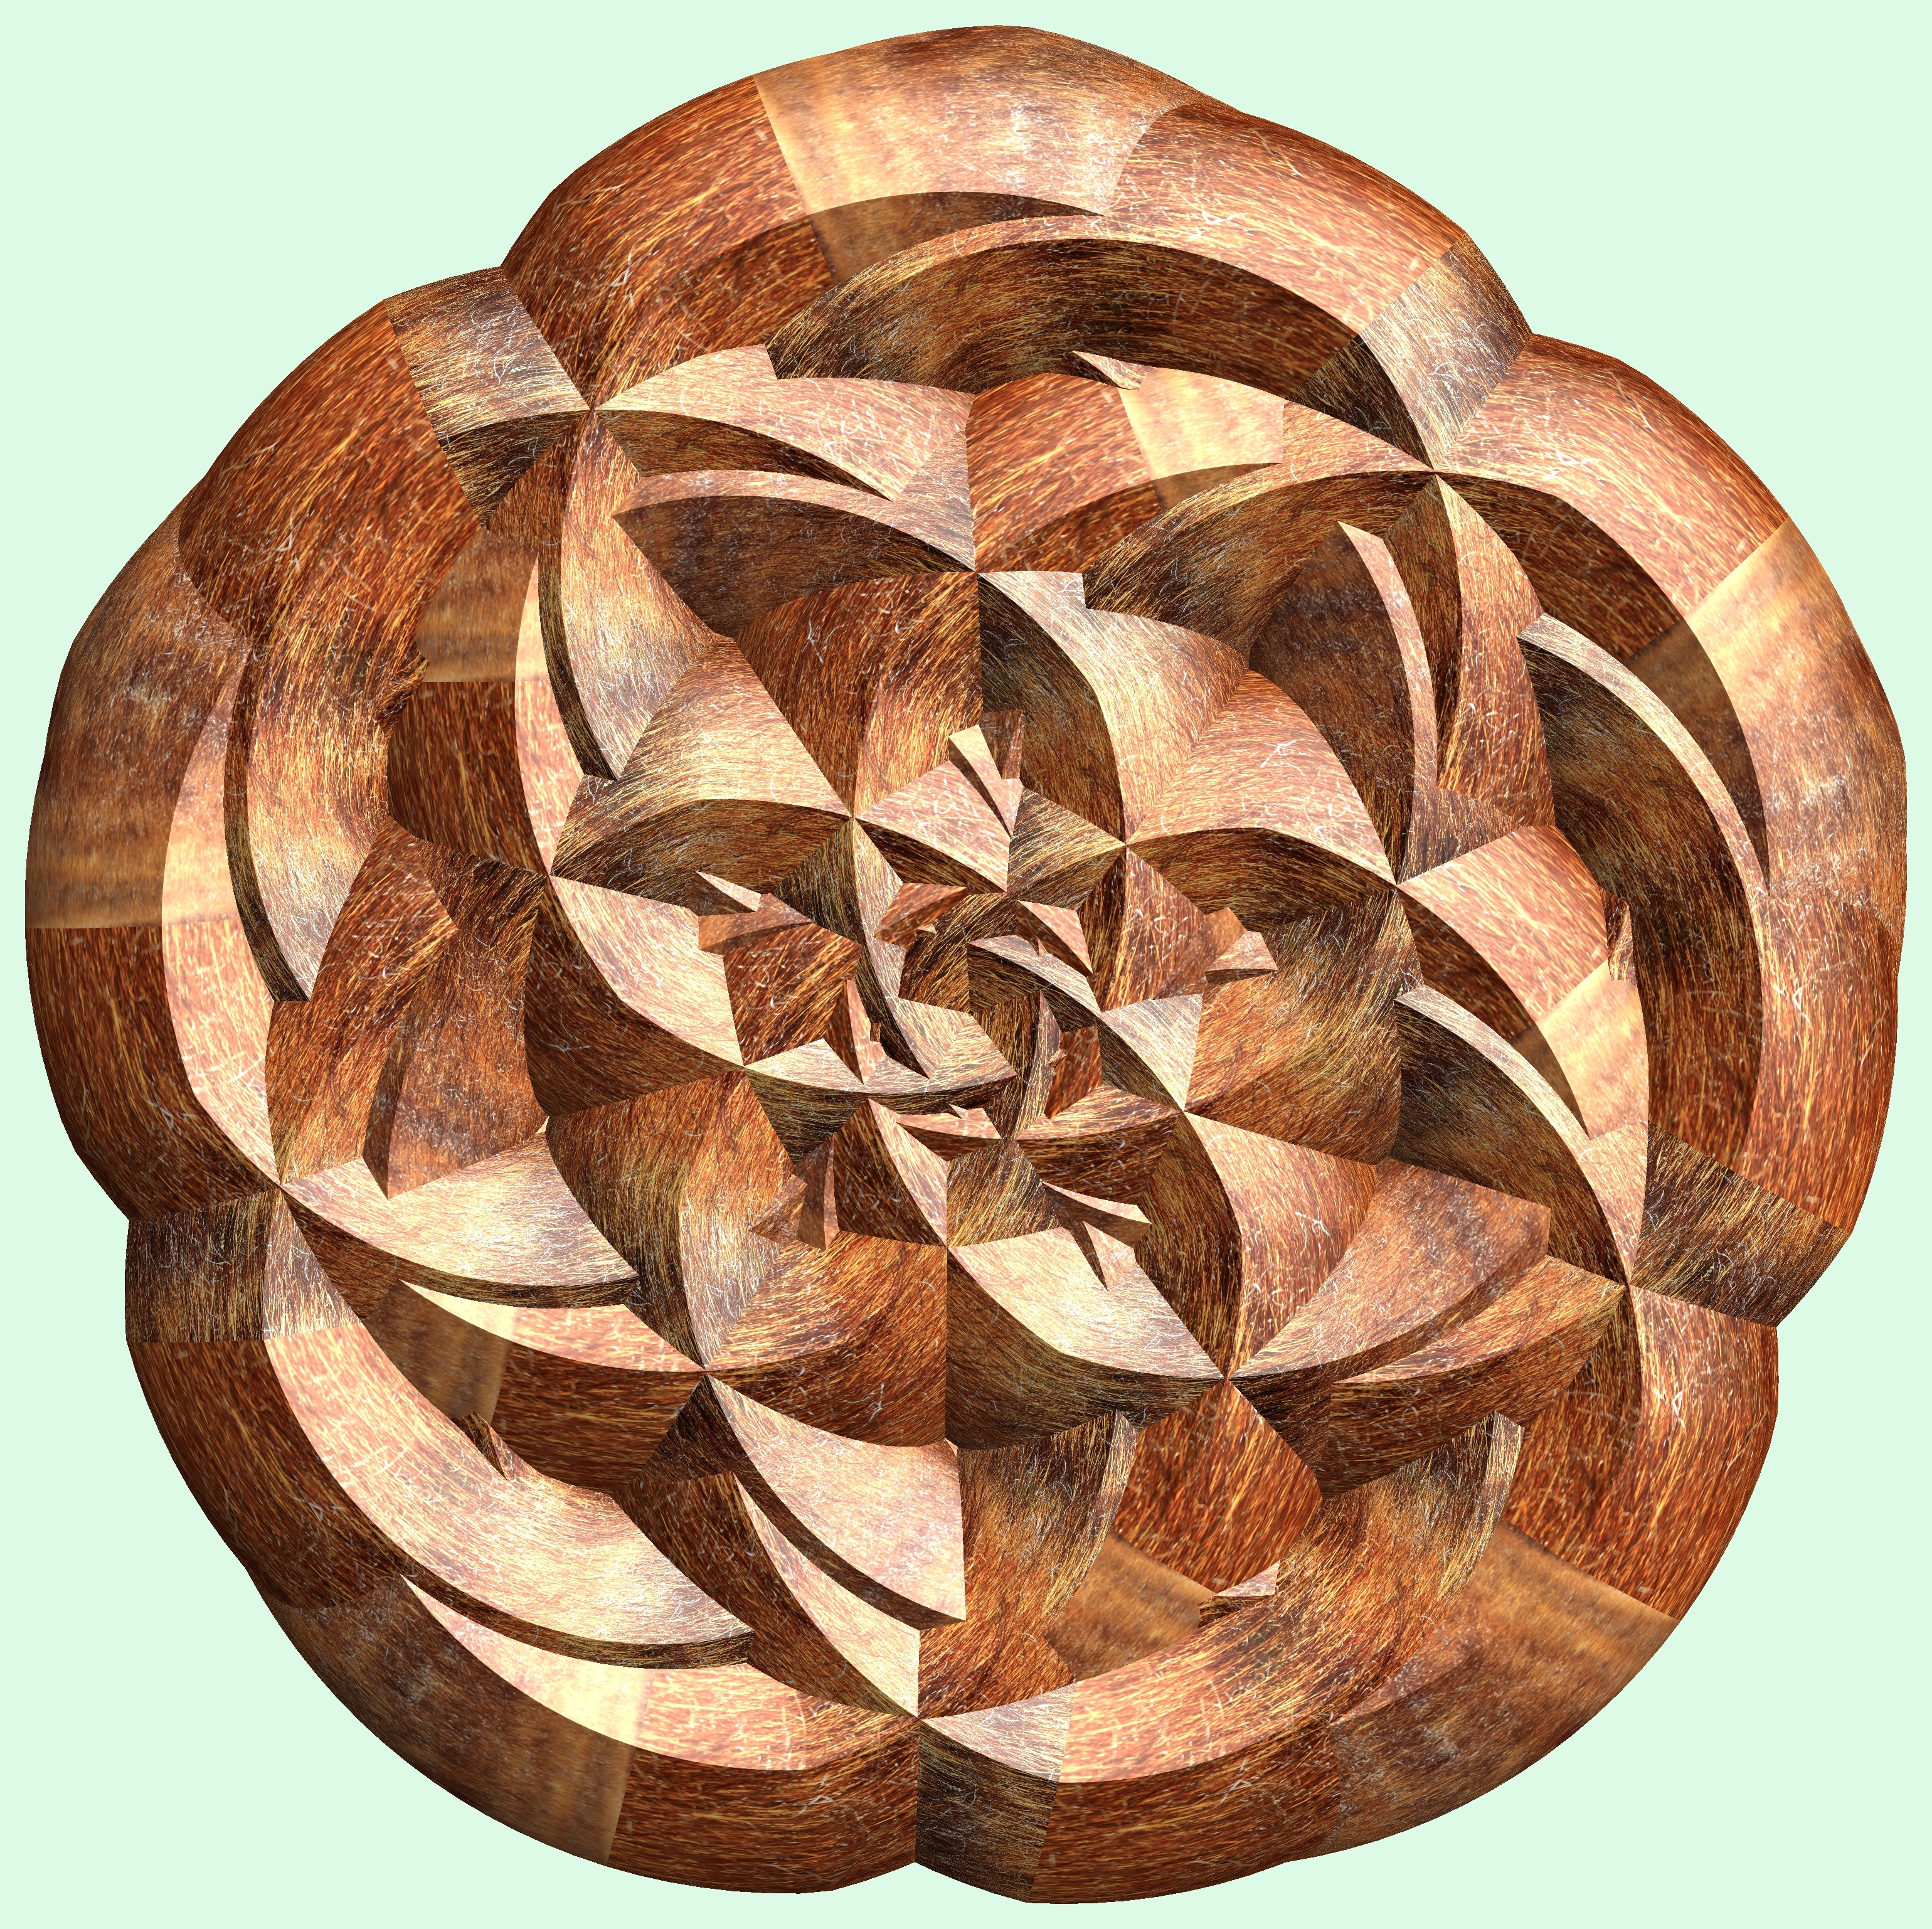
structure, wood, texture, pattern, food, lighting, circle, figure, design, symmetry, 3d, graphic, carving, knot, mathematica, cg, parametricplot3d, code, program, algorithm, abstruct, mapping, dishware, man made object